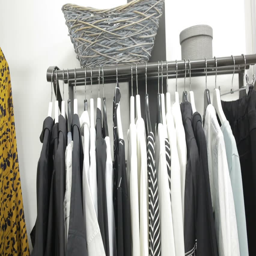
clothes on hangers at the shop , without buyers